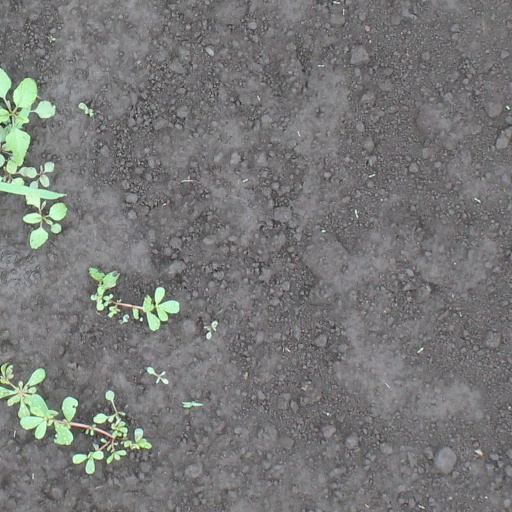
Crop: soybean